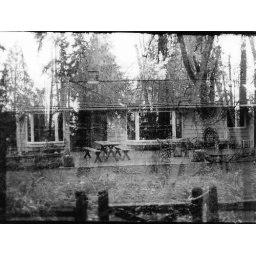
This was printed by putting a negative of a house and a negative of a forest on top of each other.